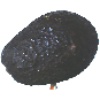
Label: avocado